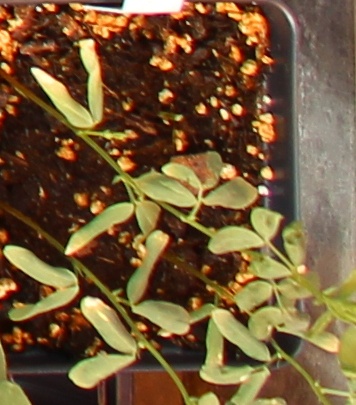
Label: Lentil